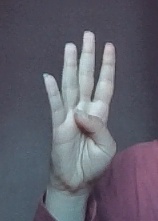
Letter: kaaf